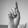
ASL letter: D